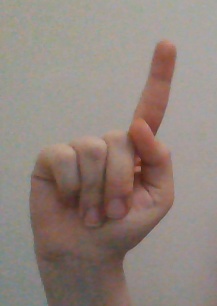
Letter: bb